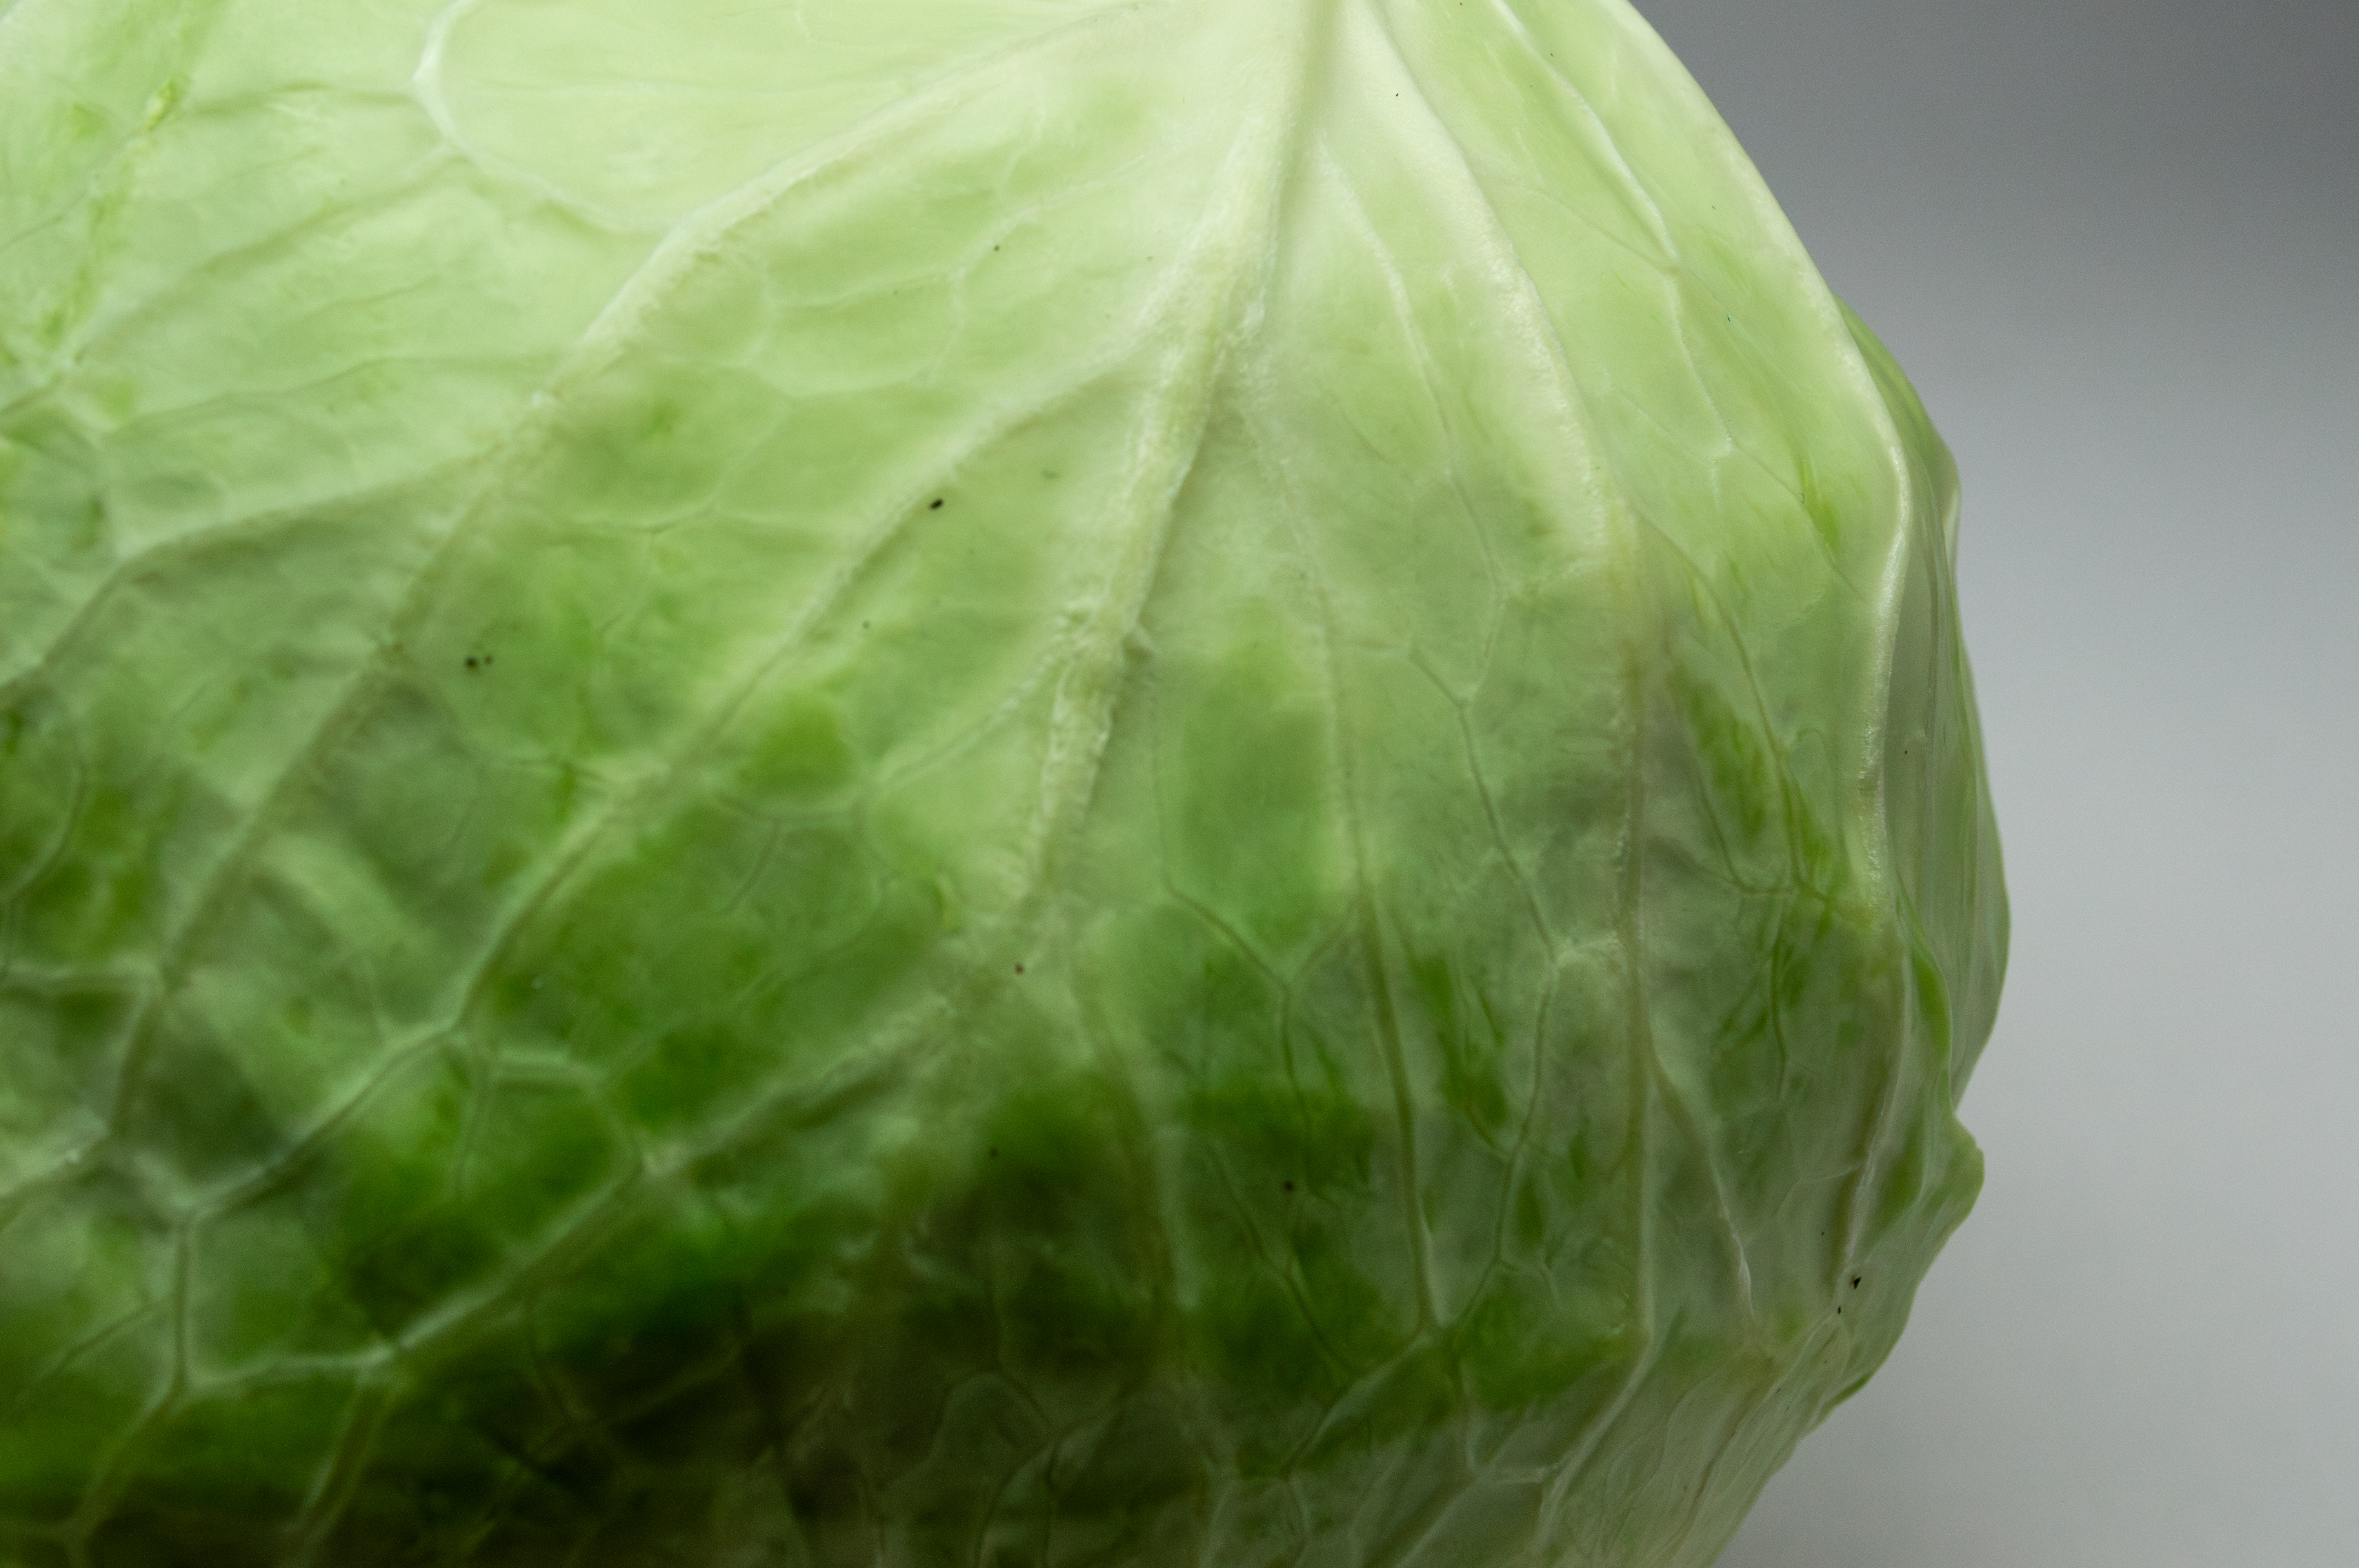
leaf, isolated, ingredient, healthy, leafy, nutritional, alimentary, natural, nourishment, raw, harvested, round, vitamin, white, vegetable, vegetarian, freshness, agriculture, growth, eating, meal, nature, crunchy, horizontal, food and drink, green color, food, fruit, raw food, plant, leaf vegetable, terrestrial plant, grass, natural foods, natural material, flowering plant, produce, annual plant, staple food, macro photography, cuisine, cabbage, dish, herb, vegan nutrition, wild cabbage, local food, plant stem, art